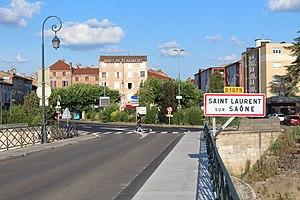
Route D1079 au pont Saint-Laurent à Saint-Laurent-sur-Saône.
Saint-Laurent-sur-Saône, anciennement Saint-Laurent-lès-Mâcon, est une commune française située dans le département de l'Ain, en région Auvergne-Rhône-Alpes.